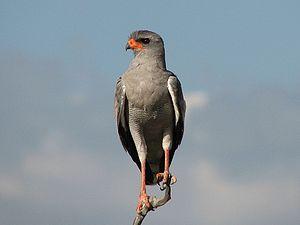
L'Autour chanteur est une espèce d'oiseaux de la famille des Accipitridae.
Melierax est un genre d'oiseaux de la famille des Accipitridae.